Hteiktin Ma Lat

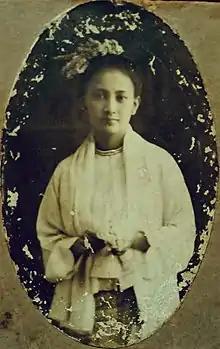
Hteiktin Ma Lat

Princess Limbin Hteiktin Ma Lat (13 October 1894 – 1965), also Tin Tin Ma Lat, was a princess of Burma and one of the senior members of the Royal House of Konbaung.